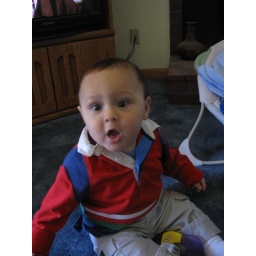
Diego in a red striped shirt 005